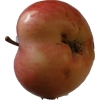
Label: Apple 10